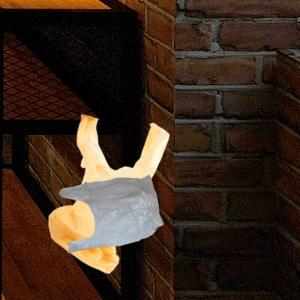
Label: plasticbags